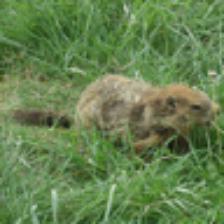
Label: NonHuman